Ferruccio Busoni

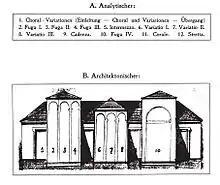
Sketch by Busoni of the structure of his "Fantasia Contrappuntistica", 1910

1894 saw the publication in Berlin of the first part of Busoni's edition of the music of Johann Sebastian Bach for the piano; the first book of "The Well-Tempered Clavier". This was equipped with substantial appendices, including one "On the Transcription of Bach's Organ Works for the Pianoforte". This was eventually to form a volume of the Bach-Busoni Edition, an undertaking which was to extend over thirty years. Seven volumes were edited by Busoni himself; these included the 1890 edition of the "Two- and Three-Part Inventions". Busoni also began to publish his concert piano transcriptions of Bach's music, which he often included in his own recitals. These included some of Bach's chorale preludes for organ, the organ Toccata and Fugue in D minor, and the Chromatic Fantasia and Fugue.